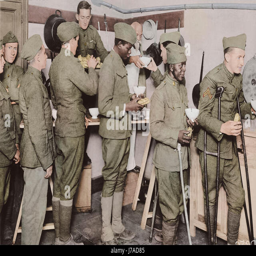
soldiers getting their food in the canteen